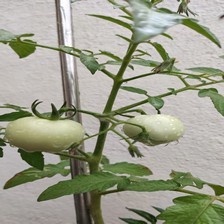
Label: tomato